Arne Strid

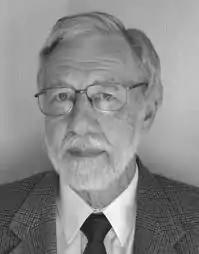
Arne Strid

P. Arne K. Strid (born March 7, 1943, in Kristianstad, Sweden) is a Swedish botanist and expert on Greek flora.